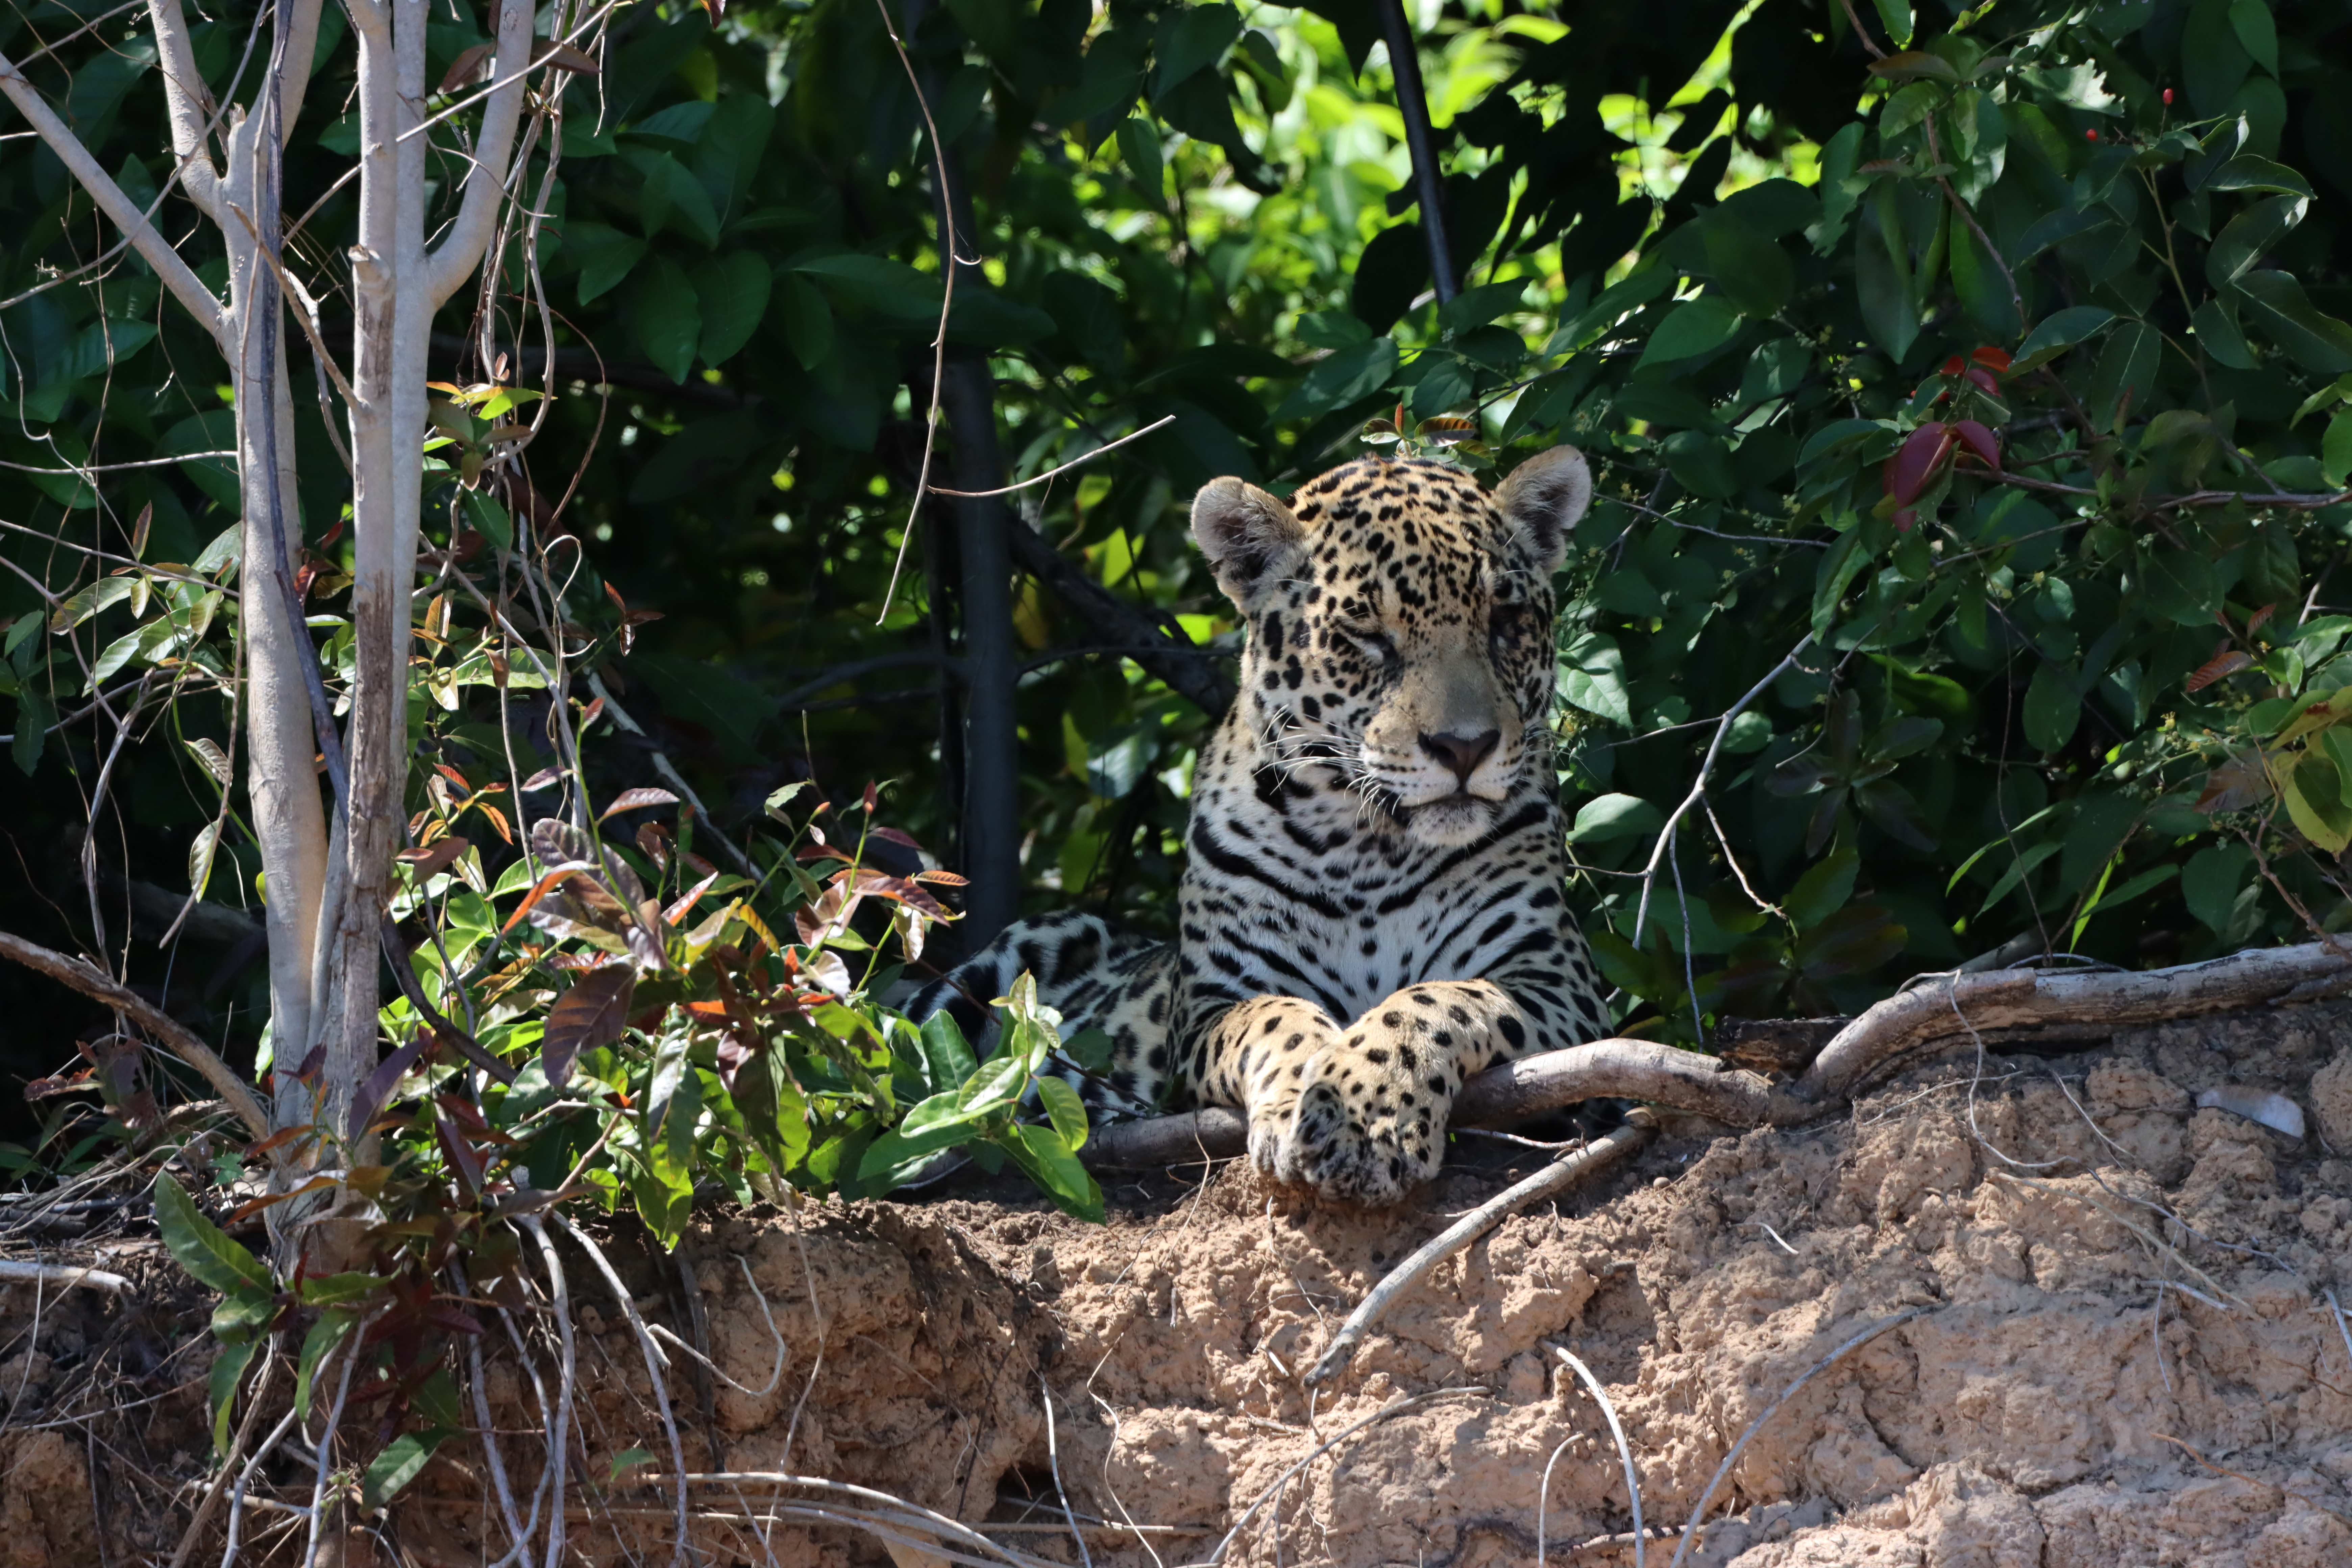
Jaguar: Lua